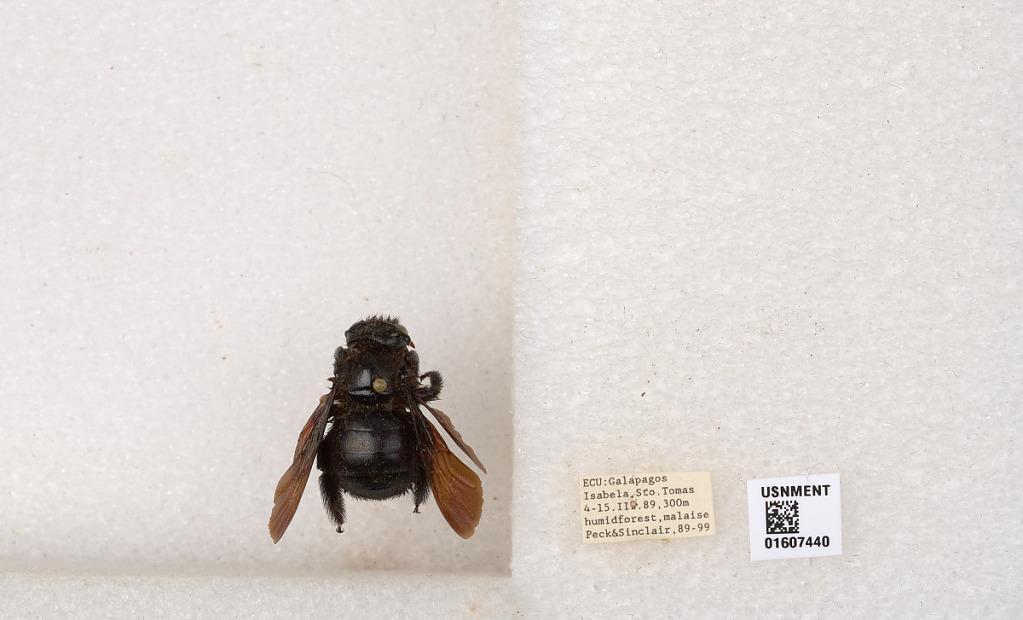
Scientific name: Xylocopa (Neoxylocopa) darwini Cockerell
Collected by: Peck & Sinclair
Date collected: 1989-3-4
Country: Ecuador
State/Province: Galapagos
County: Isabela
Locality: Isabela, Sto. Tomas
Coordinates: -0.955426, -90.9623